Paroedura rennerae

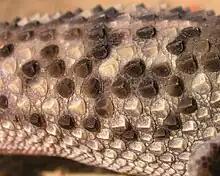
Closeup of the scales on the torso

This species is large for a member of the "Paroedura bastardi" complex, commonly growing over 7 cm in snout–vent length, with large individuals reaching more than 8 cm. The head is wider than the neck, being comparable to the torso in width. Marked median depressions are present on the well-developed canthal ridges, and the ear opening is a vertical slit. The rectangular rostral scales, over twice as wide as they are tall, are separated from the nostrils by prenasals.